Al-Shahaniya (city)

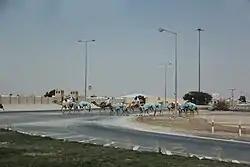
Camels crossing the road in Al-Shahaniya near the camel racetrack in the Lebsayyer locality

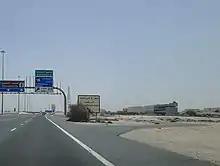
View of Al-Shahaniya from Dukhan Highway

A wide-scale public defense complex was inaugurated in 2010. Branches of various security organizations are hosted in the complex, such as the Dukhan Security Department. Two notable buildings in the complex are the Shahaniya Services Centre, which manages passports and travel documents and the Shahaniya Civil Defense Centre.